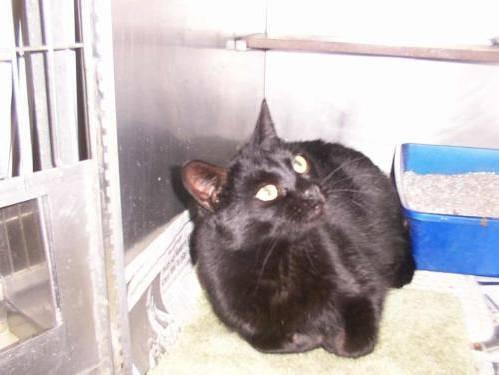
cat